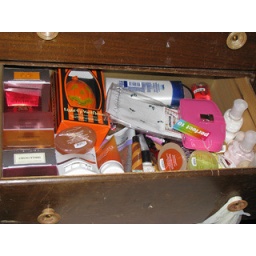
These are my wall flowers plus some other random little gifts i keep around just in case.